DVD Player (Windows)

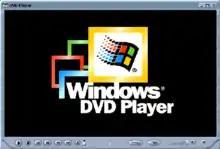
DVD Player in Windows ME

When DVD Player is launched, it scans all local drives alphabetically, starting with the C: drive, searching for a Video_TS folder. Once this folder is located, the player loads the data file within it and begins video playback. If a Video_TS folder is found on a drive that precedes the DVD drive alphabetically, the player will attempt to play data from this first-located folder instead.